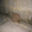
Label: porcupine